Issachar Baer Berenstein

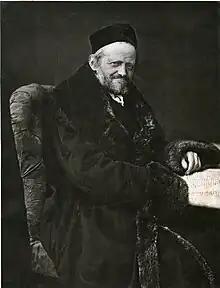
Issachar Baer Berenstein

Issachar Baer ben Samuel Berenstein (1808, Leeuwarden – 13 December 1893, The Hague) was a Dutch rabbi. He was the son of Rabbi Samuel ben Berish Berenstein, Chief Rabbi of Amsterdam, and was a dayyan of that town at the time of his father's death in 1838, continuing in that position for the following ten years. In 1848 he became Chief Rabbi of The Hague, succeeding Rabbi Joseph Asher Lehmans, who had died six years before. He held the latter position for forty-five years, during which time he contributed much to the building up of communal institutions, such as an orphan asylum and a Jewish hospital; he was also the organizer of a Jewish historical and literary society.